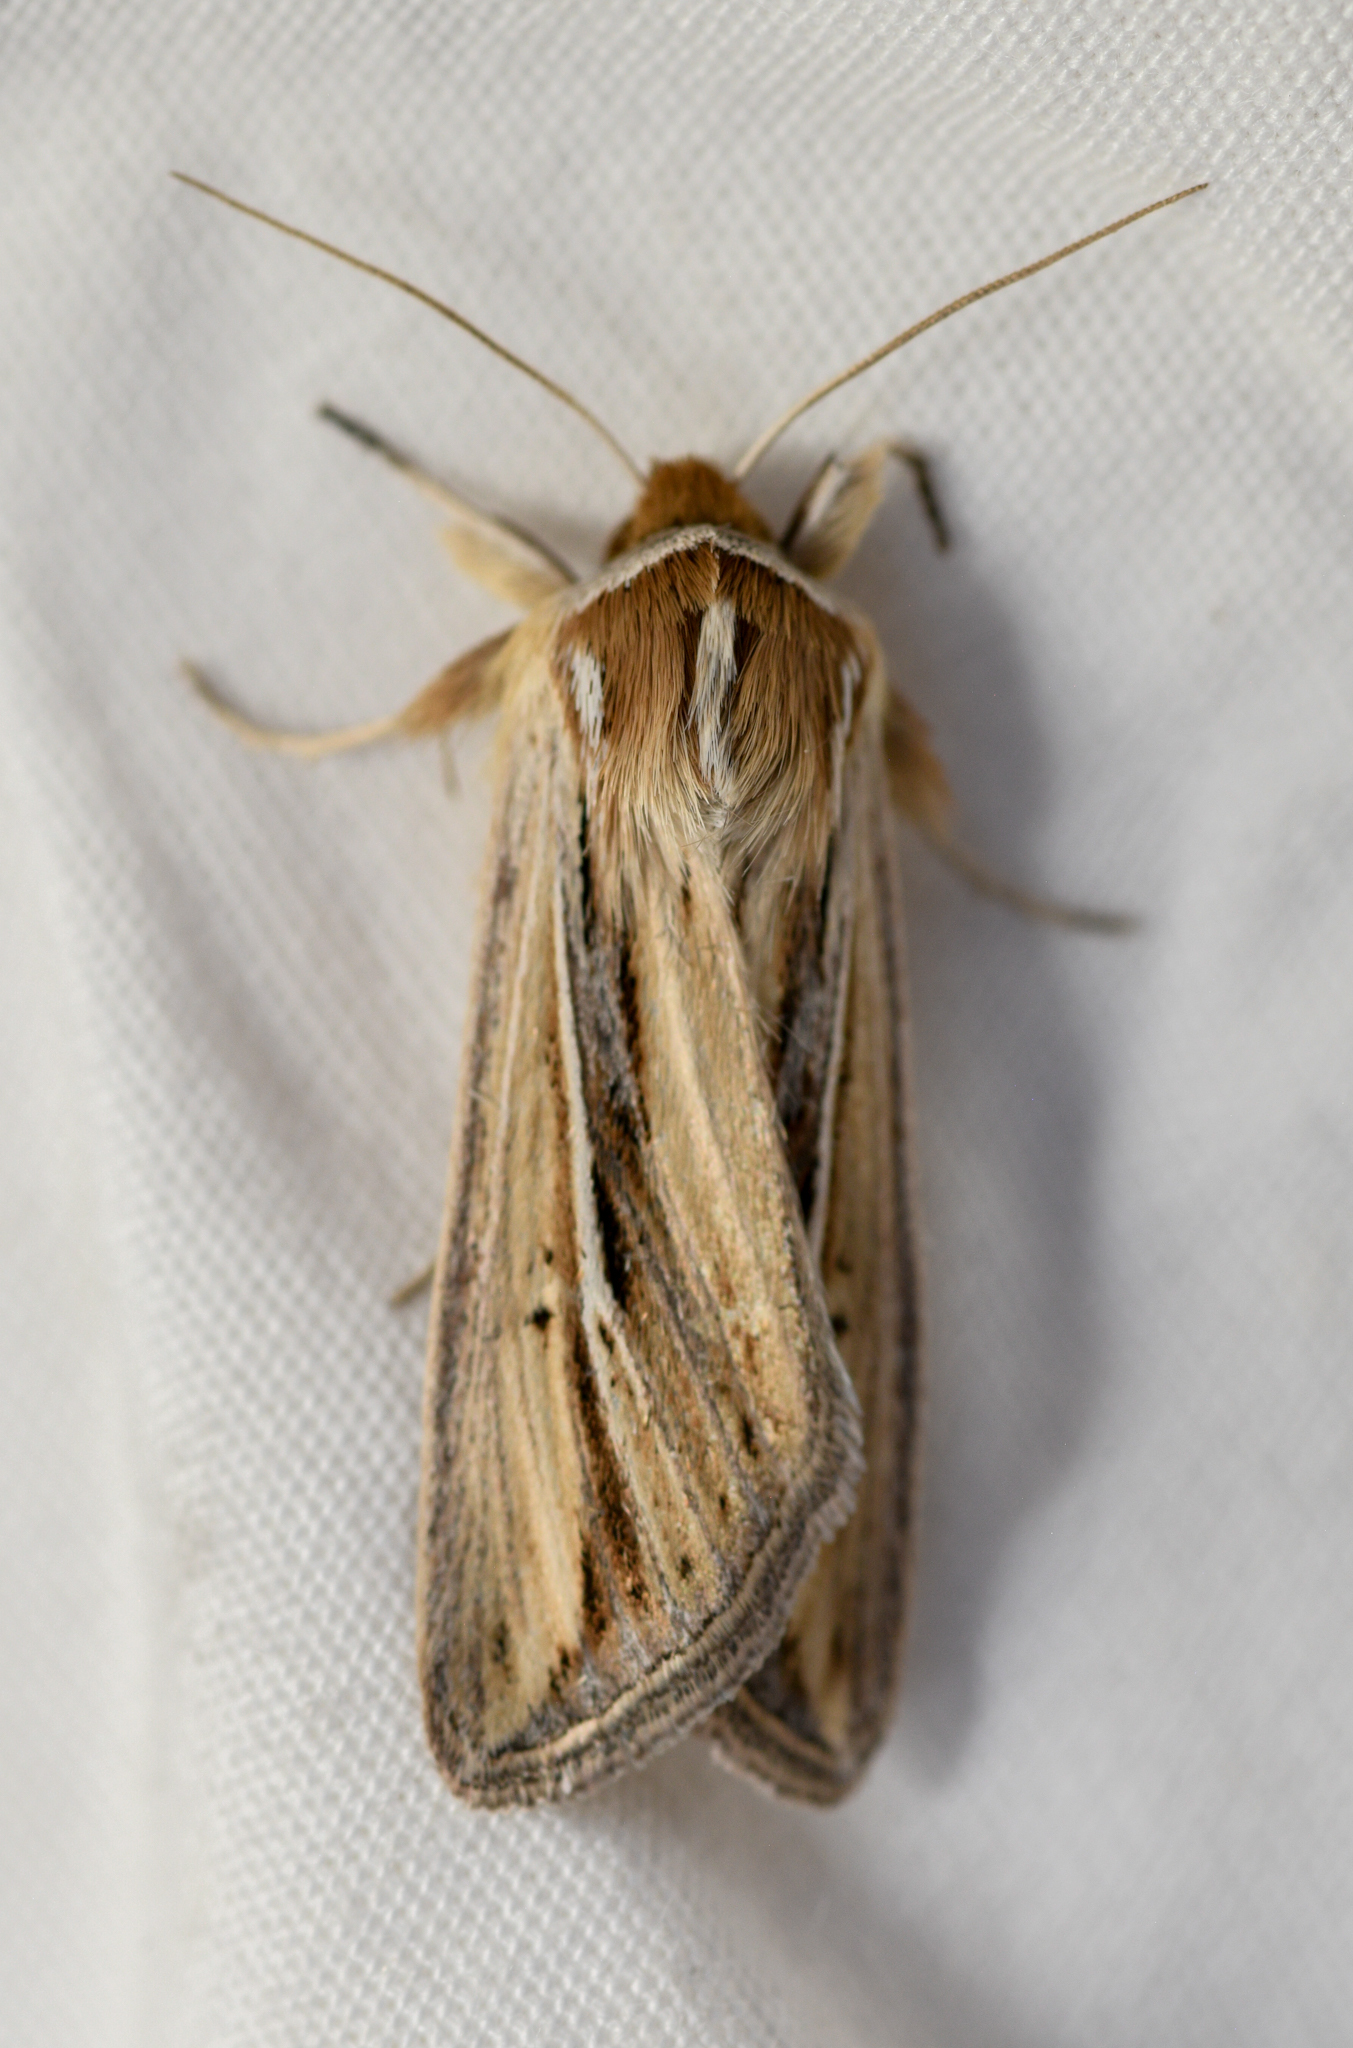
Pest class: wheathead_armyworm_Dargida_diffusa